Describe the emotion expressed in this image:  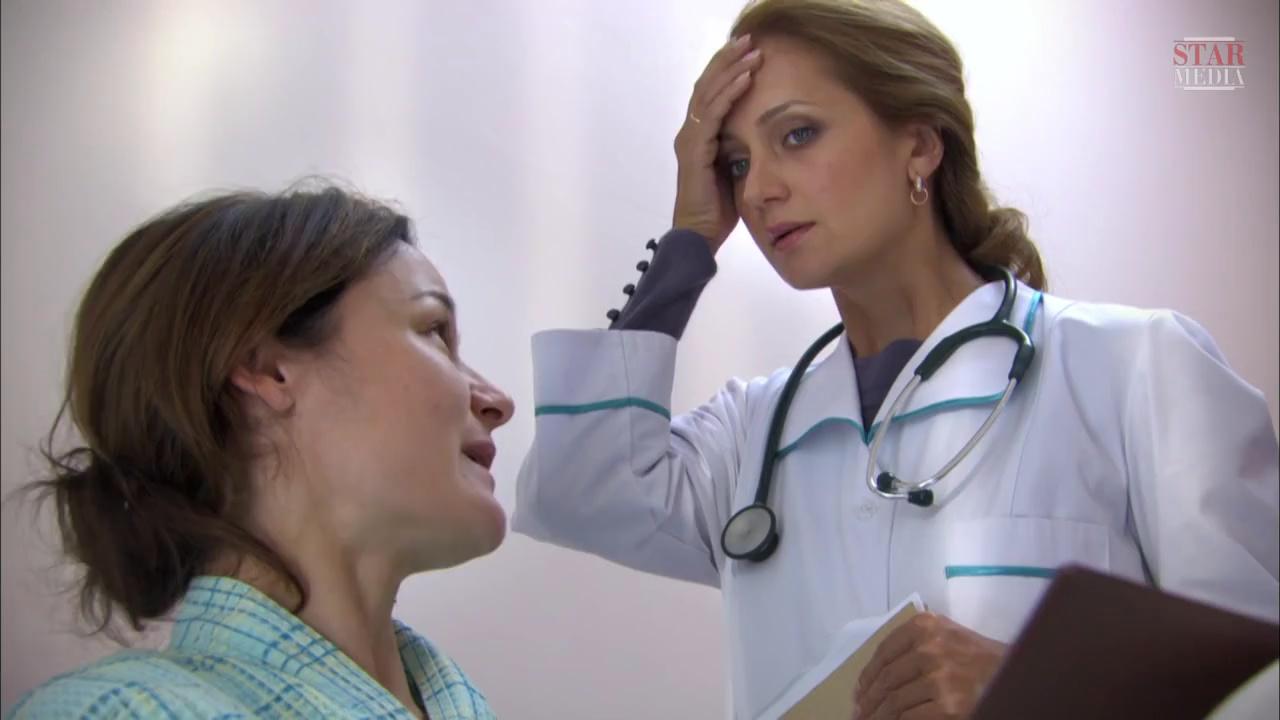
This person displays Pain, valence and arousal with low intensity.